Sacramento, California

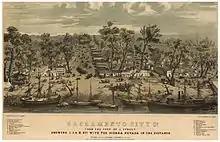
Sacramento in 1849, when the city was an economic center of the California gold rush

In 1848, when James W. Marshall discovered gold at Sutter's Mill in Coloma (some northeast of the fort), numerous gold-seekers came to the area, increasing the population. In August 1848, Sutter Sr.'s son, John Sutter Jr., arrived to assist his father in reducing his debt. The Sutters struggled to contain the effects of thousands of new gold miners and prospectors in the area, many of whom squatted on unwatched portions of the vast Sutter lands or stole various unattended Sutter properties or belongings. For Sutter, his employee's discovery of gold in the area turned out to be a bane.